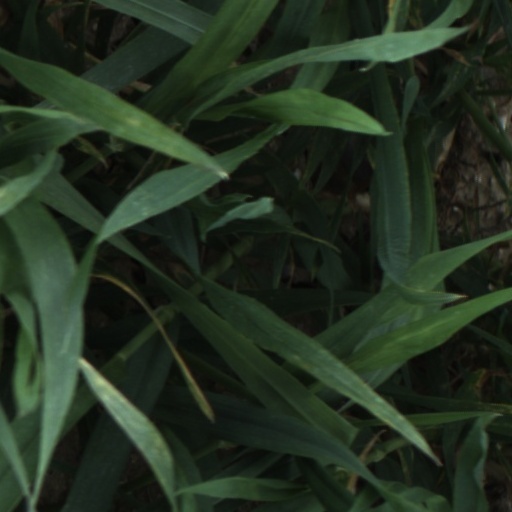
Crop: wheat